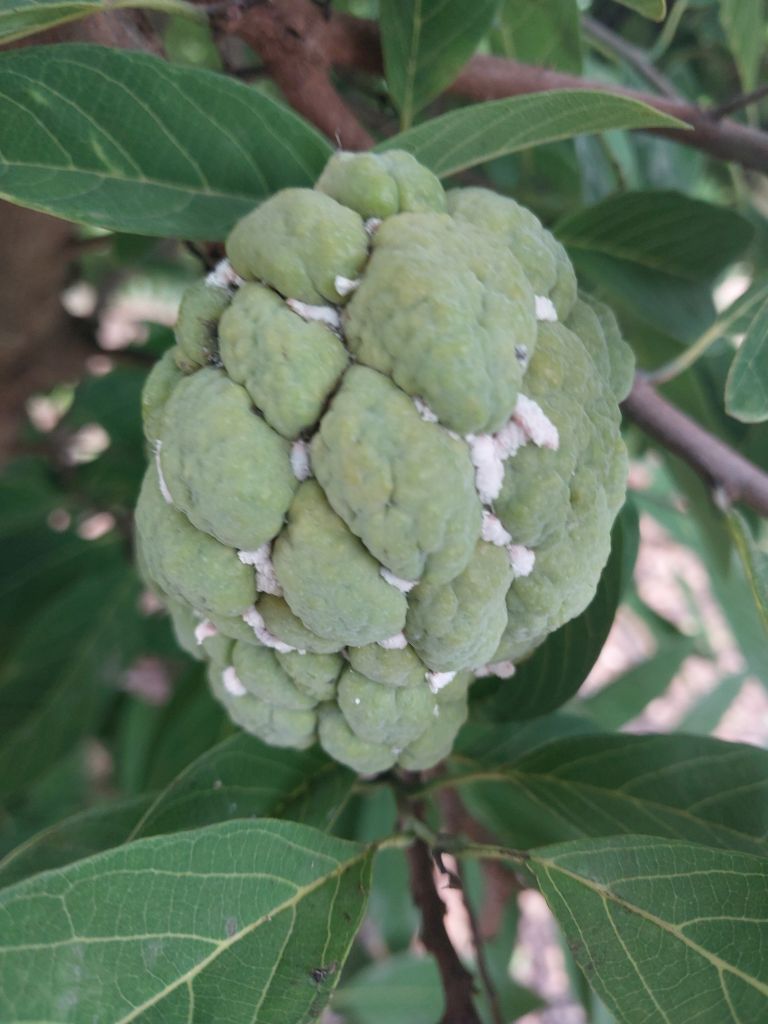
Disease label: Mealy Bug